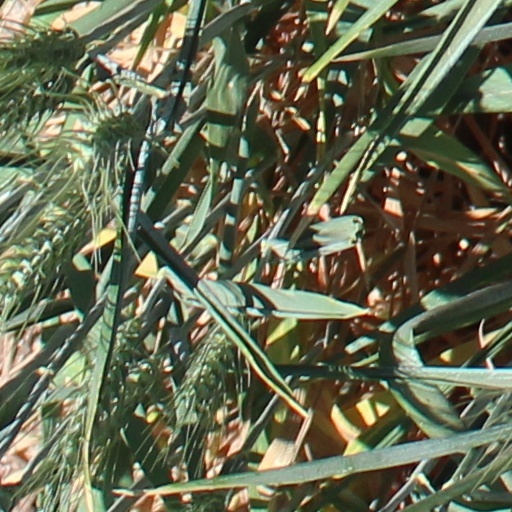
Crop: wheat